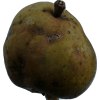
Label: pear